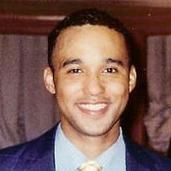
Age: 74